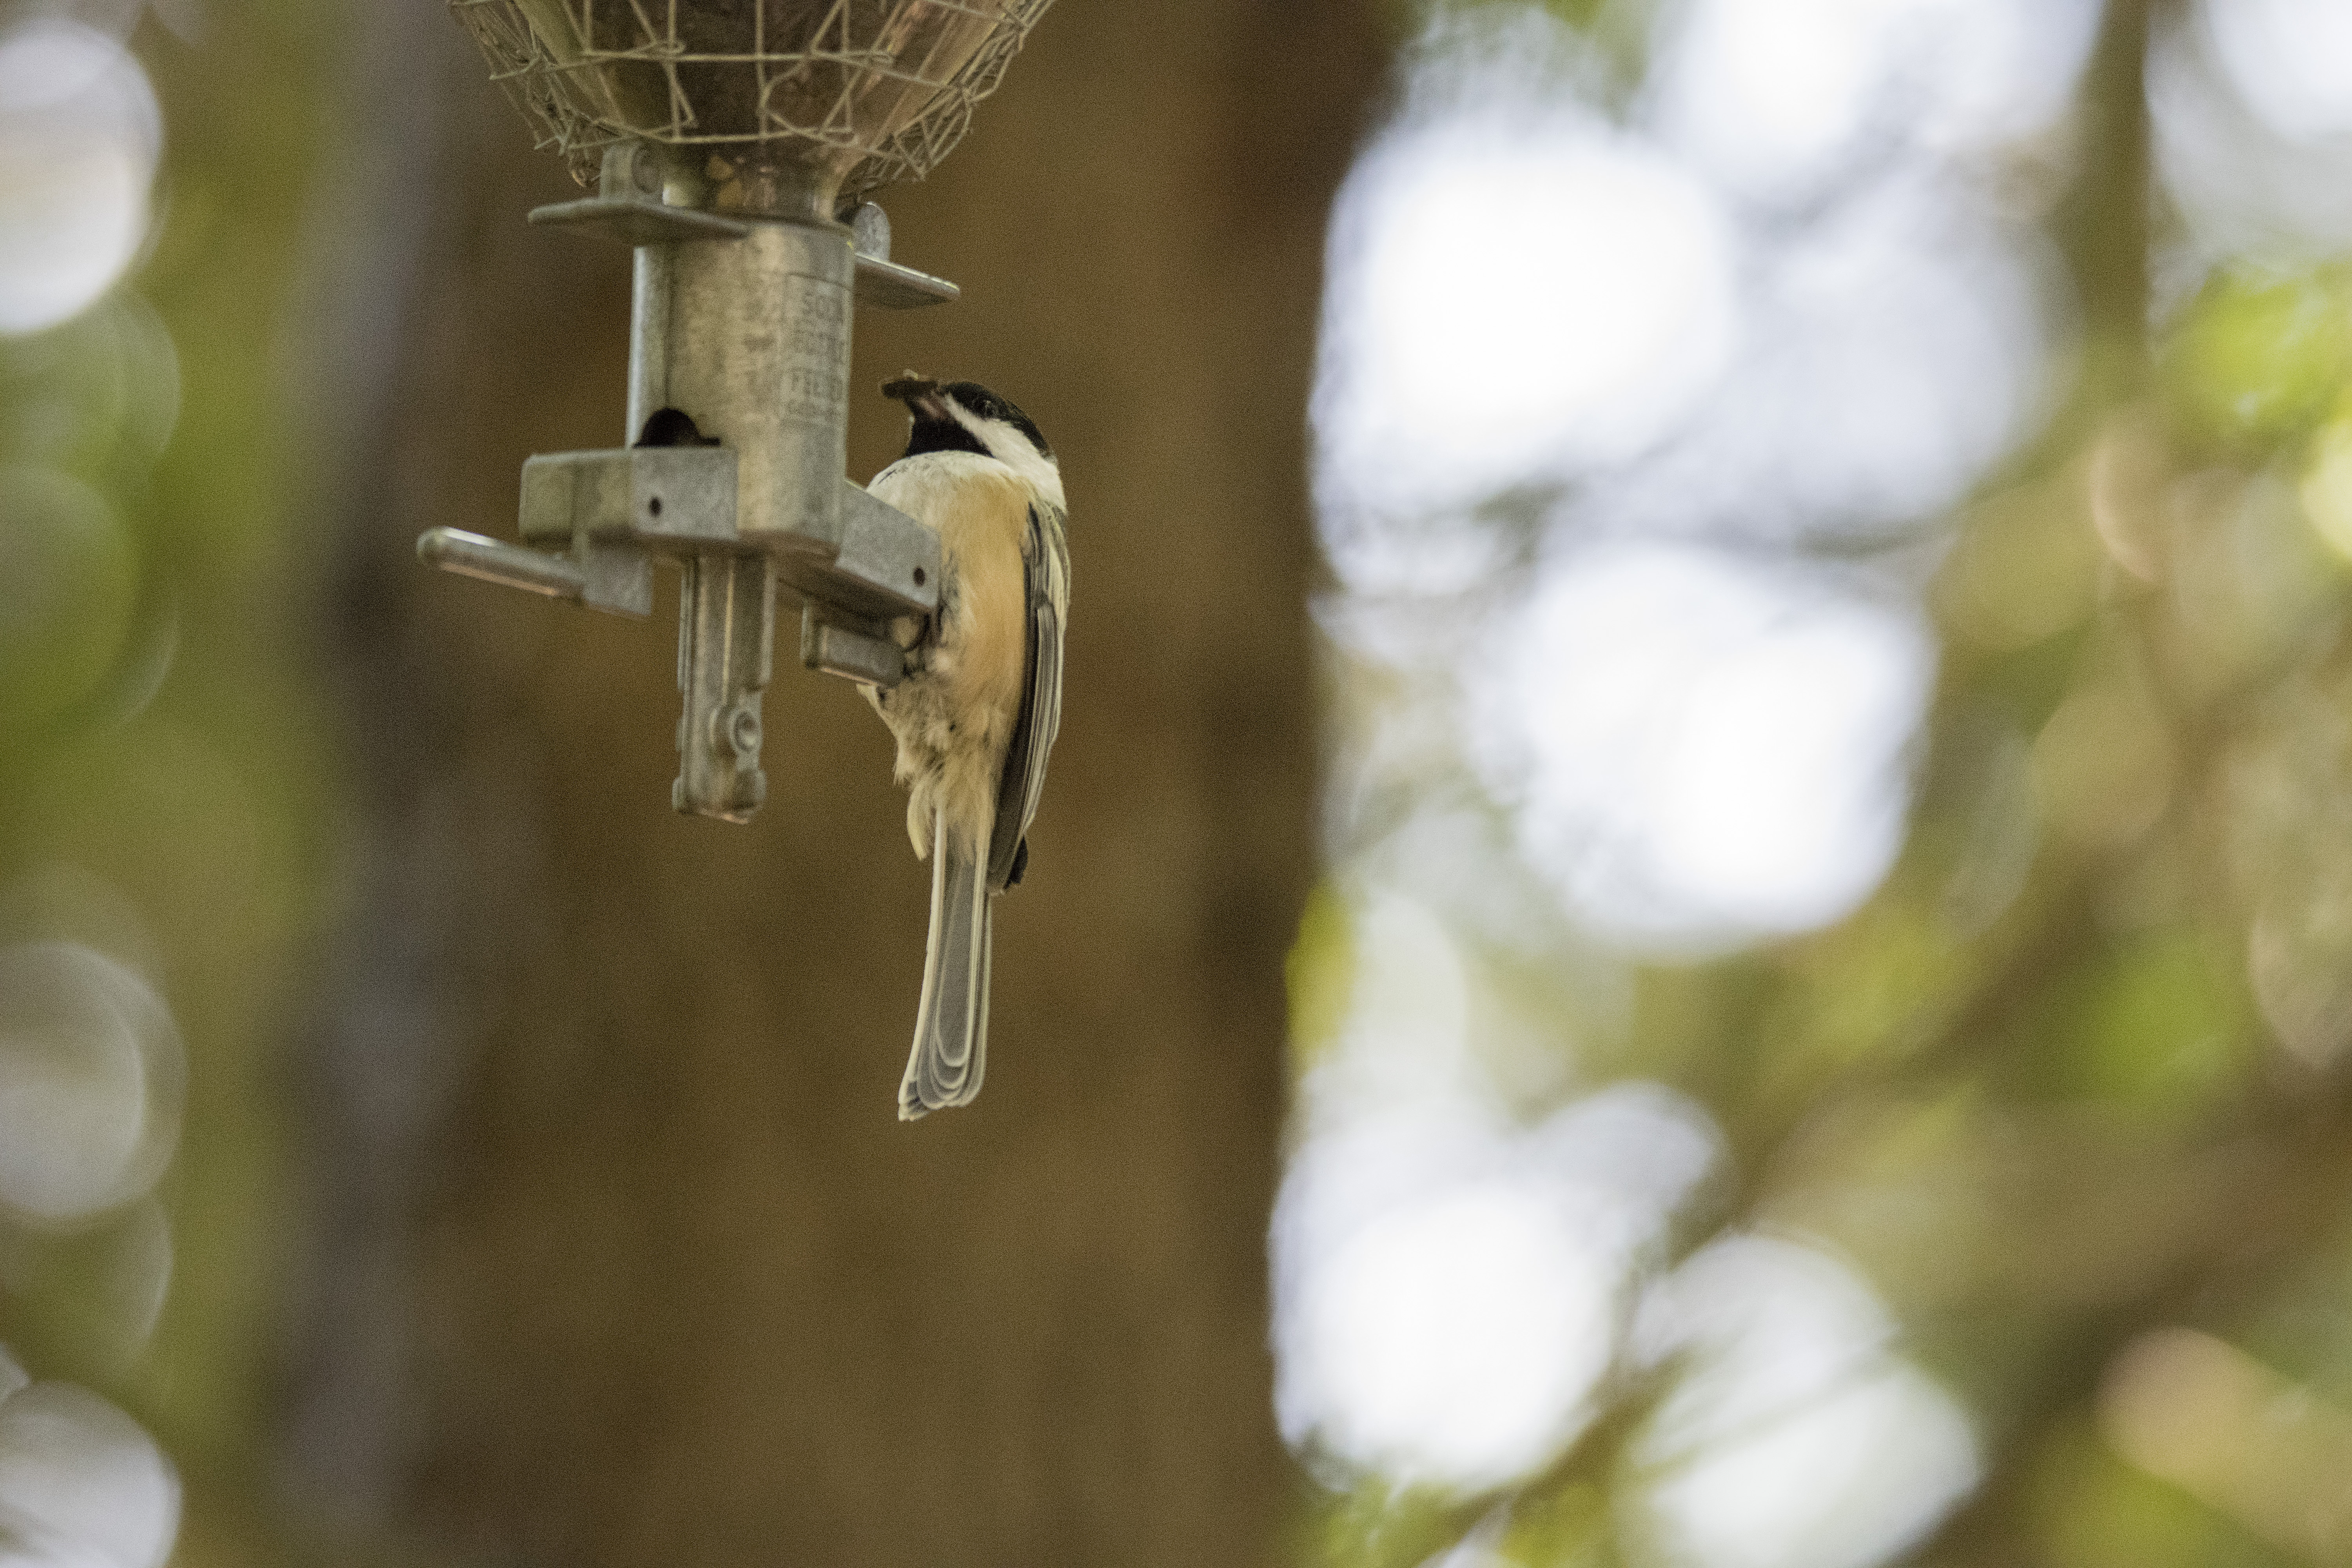
branch, bird, flower, spring, green, hummingbird, black, close up, canada, a, noire, mesange, quebec, capped, sherbrooke, oiseau, chickadee, macro photography, tete